Taipei Fubon Bank

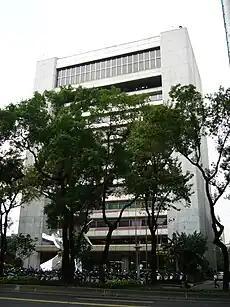
Taipei Fubon Bank Zhongshan Building

It is 100% held by Fubon Financial Holding Co., Ltd.